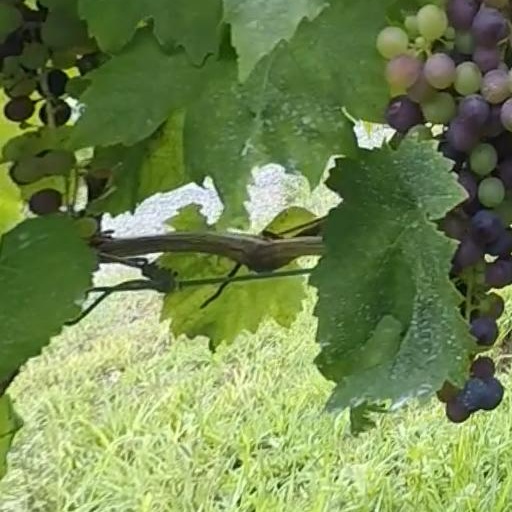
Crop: grape